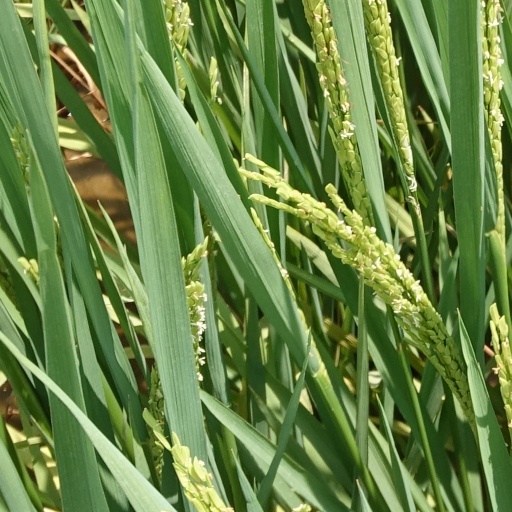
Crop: rice